Jinul

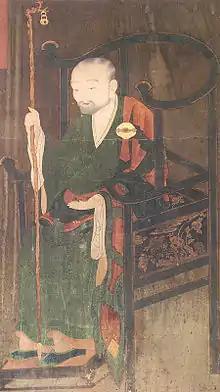

Jinul Puril Bojo Daesa ("Bojo Jinul"; 1158–1210), often called Jinul or Chinul for short, was a Korean monk of the Goryeo period, who is considered to be the most influential figure in the formation of Korean Seon (Zen) Buddhism. He is credited as the founder of the Jogye Order, by working to unify the disparate sects in Korean Buddhism into a cohesive organization.